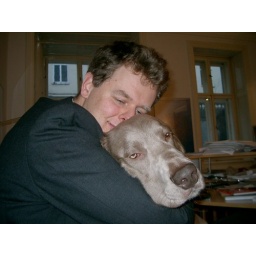
... finally I became an office dog - opressed by my boss ;-)